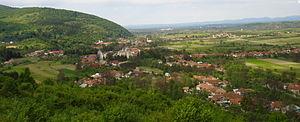
Vașcău est une ville roumaine du județ de Bihor, en Transylvanie, dans la région historique de la Crișana et dans la région de développement Nord-Ouest.